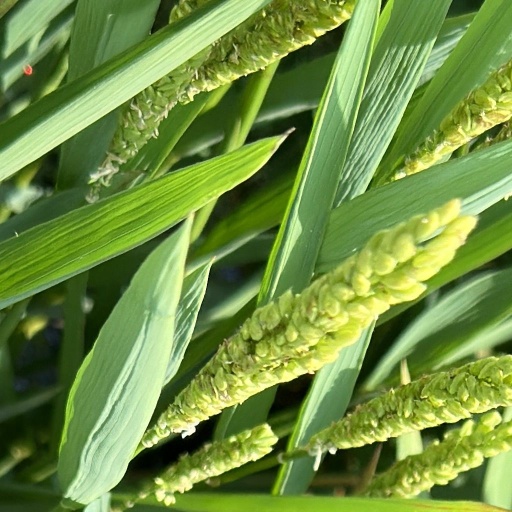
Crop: rice